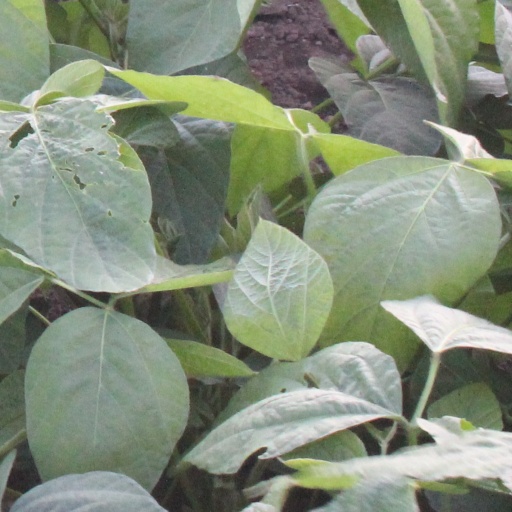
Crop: soybean